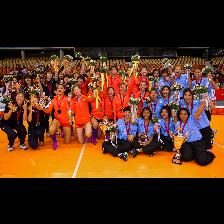
Label: Human